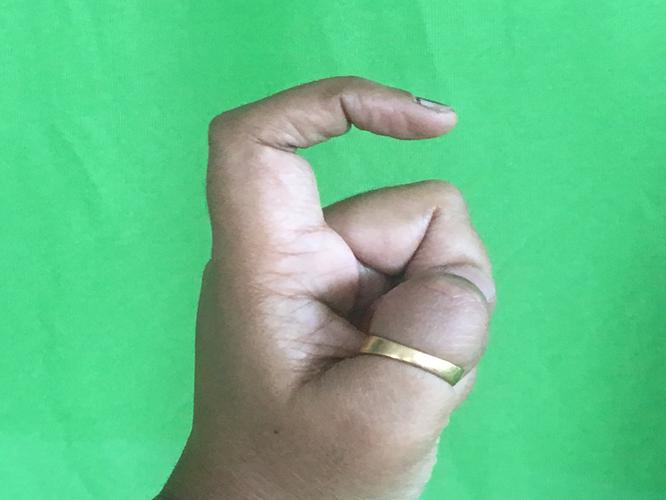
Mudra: Tamarachudam
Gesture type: single_hand